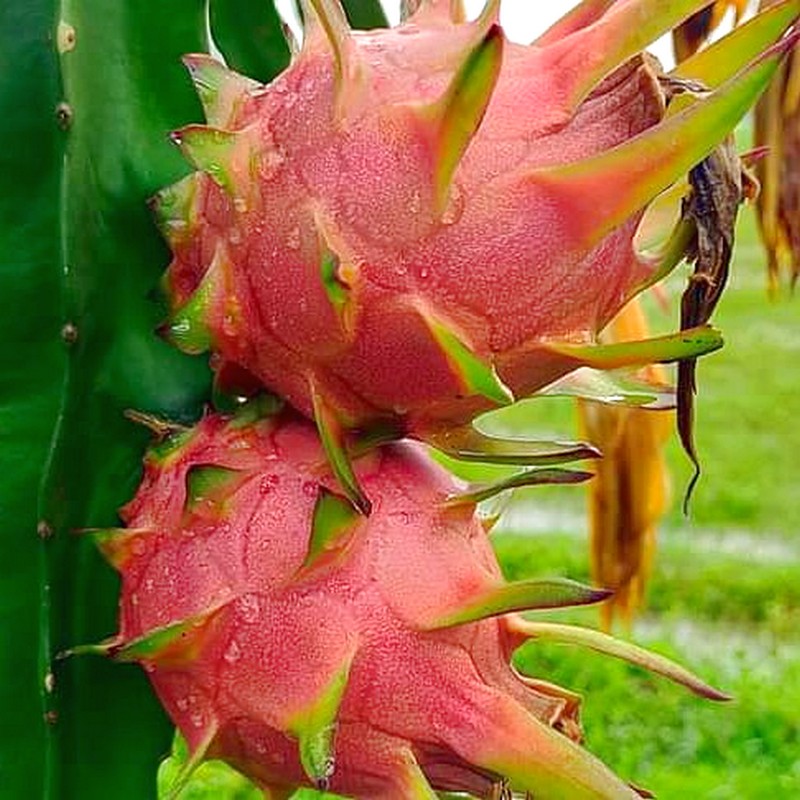
Label: Mature Dragon Fruit